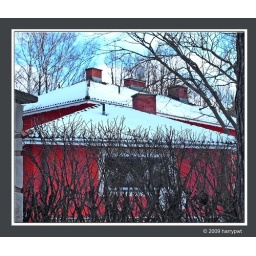
red house seen in bright day in winter time.. cover partly with snow..